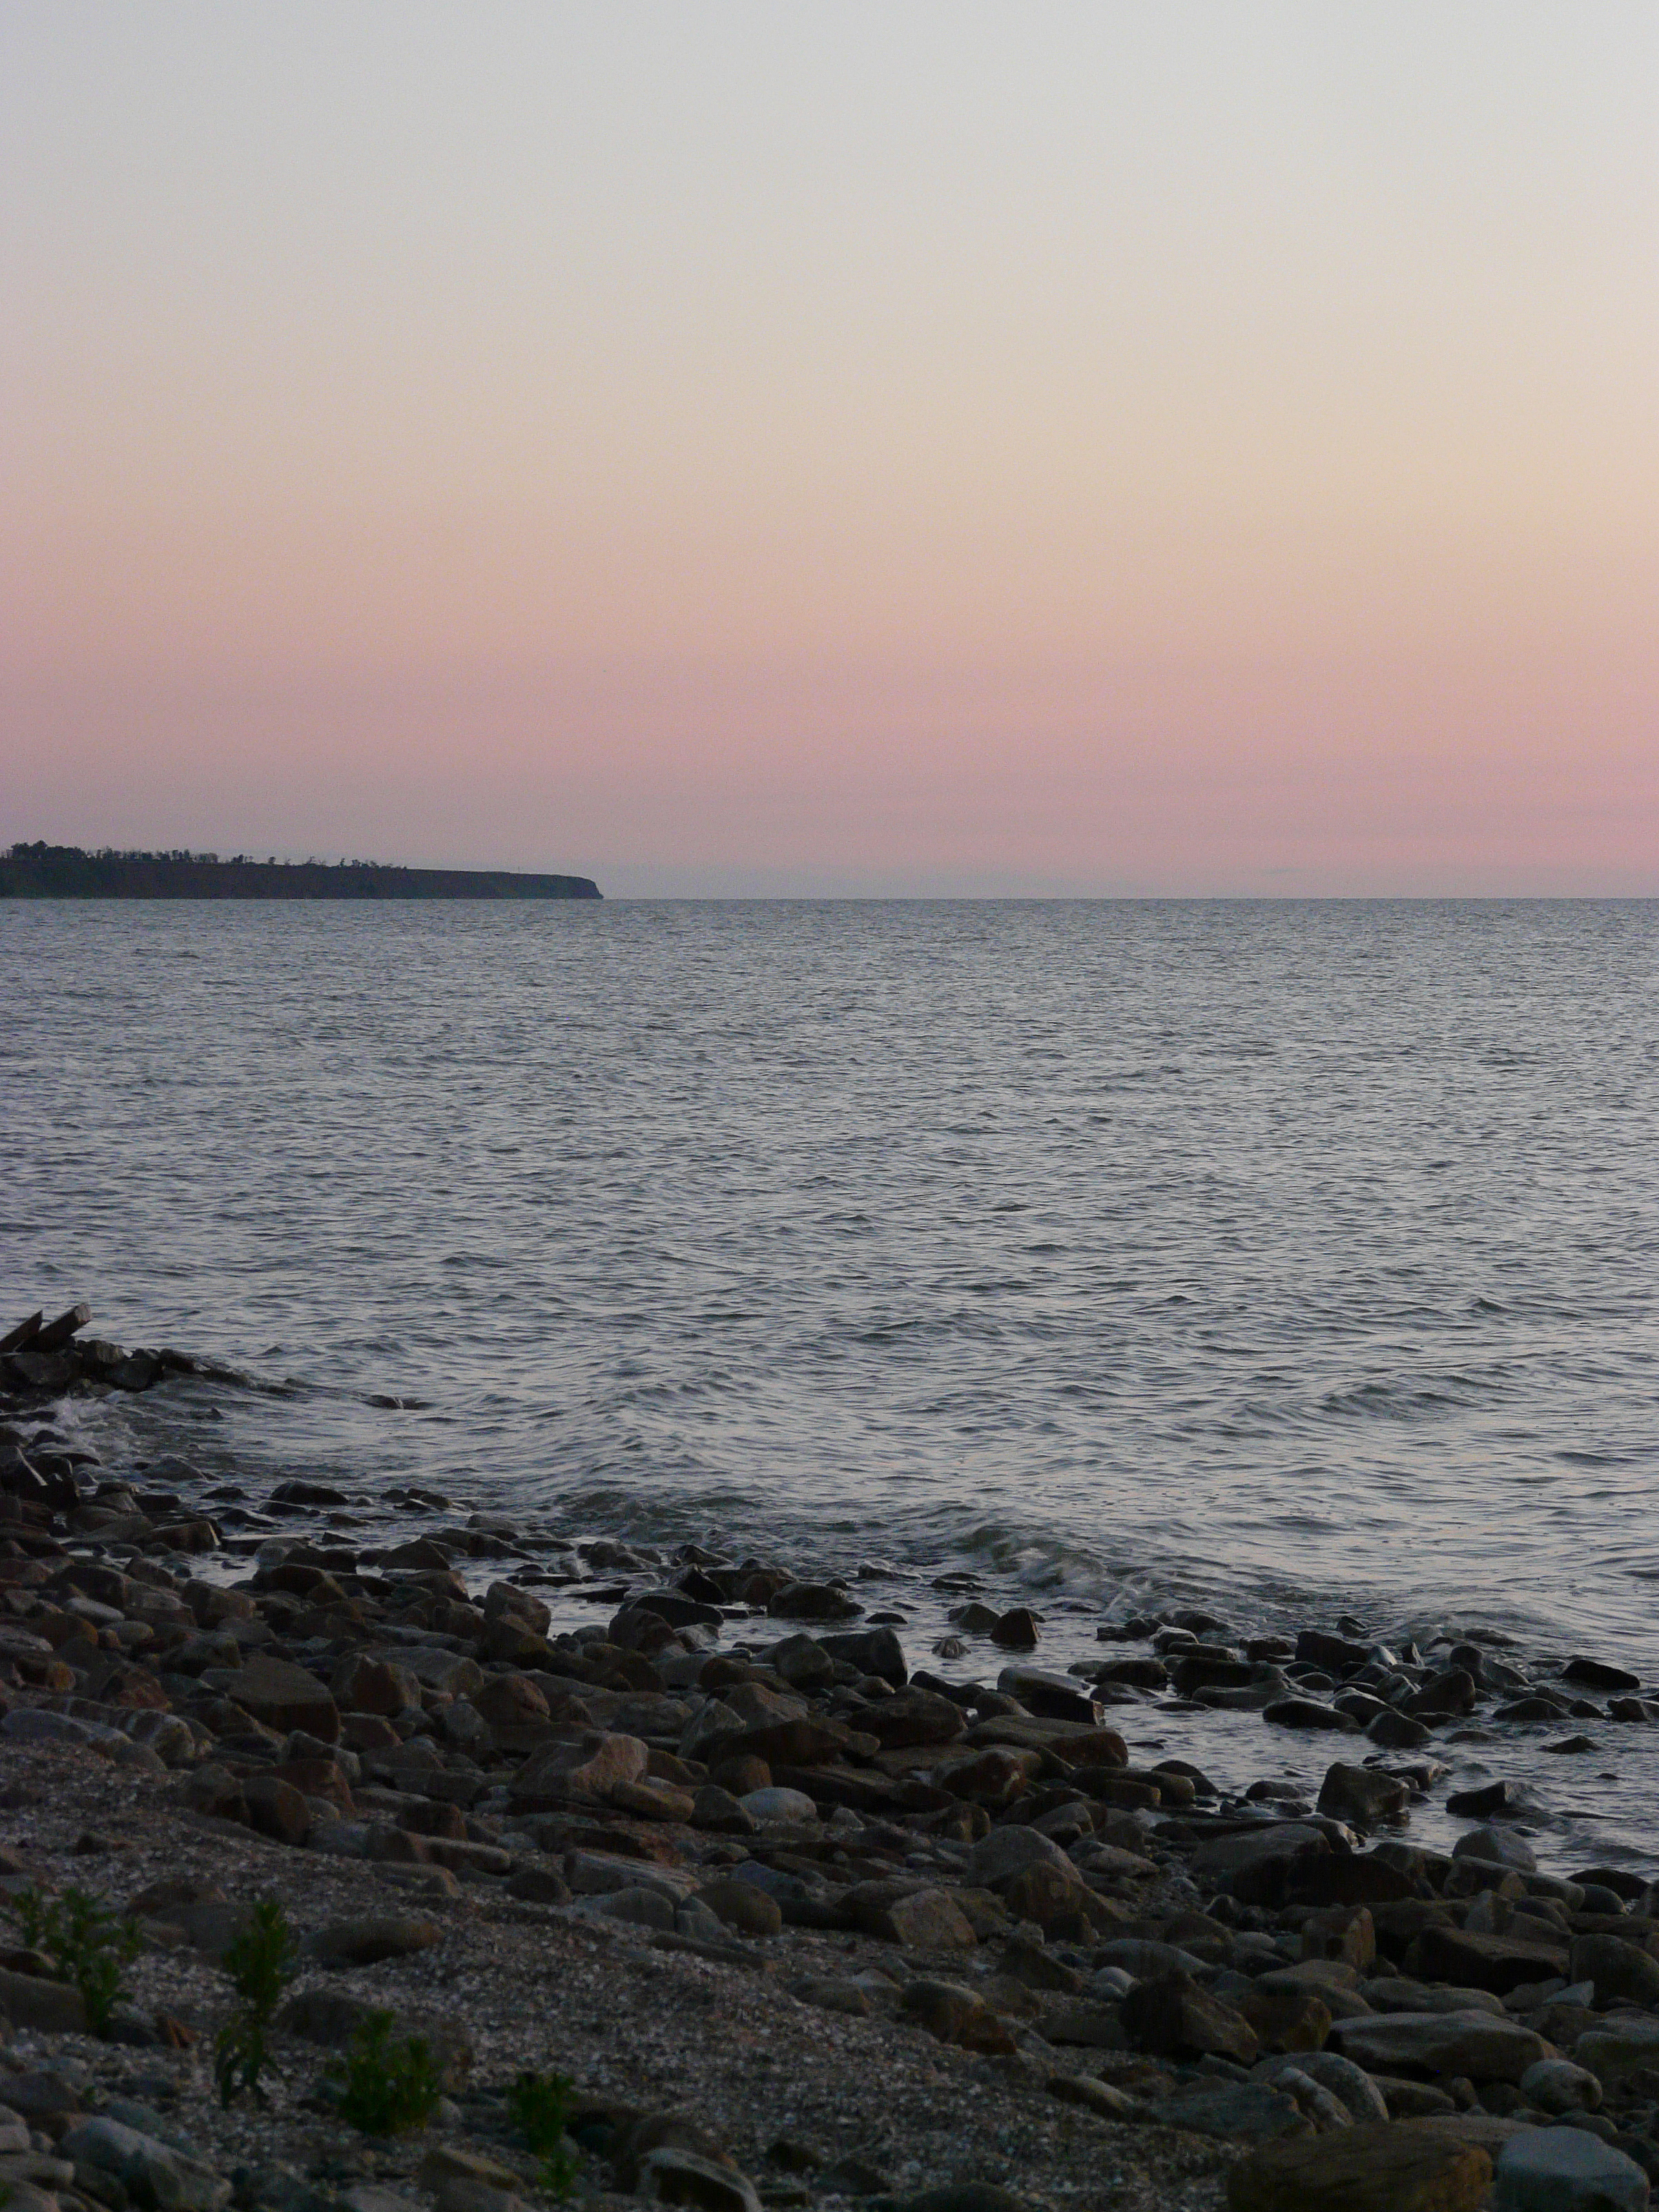
beach, cargo transportation, landscape, port, resort, sea, ships, sky, sunset, surf, vacation, waves, water, water resources, fluid, cloud, coastal and oceanic landforms, afterglow, horizon, wind wave, natural landscape, calm, plant, lake, sunrise, dusk, liquid, headland, wave, dawn, evening, sound, red sky at morning, reflection, ocean, rock, coast, wood, cape, tropics, tide, inlet, channel, sun, loch